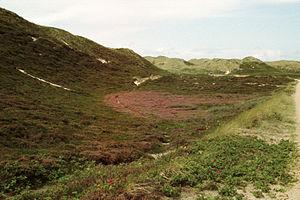
Le parc national de la mer des Wadden est un des quatre parcs nationaux du Danemark. Il couvre la partie danoise de la mer des Wadden de Ho Bugt à la frontière allemande. D'une superficie de 1 466 km², dont 300 km² terrestres, il inclut les îles de Rømø, de Mandø et de Fanø, ainsi que Skallingen, la vallée de Varde Å et de nombreux marais salants et polders près de Tjæreborg, Ribe et Tønder.